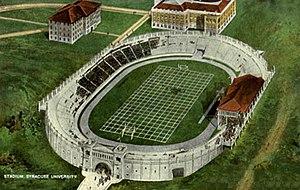
Le nom de football nord-américain désigne quelques variations de rugby qui sont jouées principalement aux États-Unis d'Amérique et au Canada. Le nom anglais vient du fait que les lignes tracées sur le terrain lui donnent l'apparence d'un gril.